Vanessa Paradis

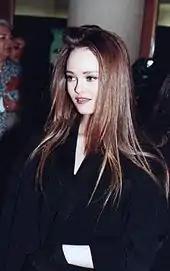
Paradis in 1991

In 1991, Paradis promoted the fragrance "Coco" for Chanel. In the advertisement, she was covered in black feathers, portraying a bird swinging in a cage. The advert was shot by Jean-Paul Goude. Paradis spoke of her continued admiration of Chanel in 2010 saying, "The more I know them, the more I love Chanel."